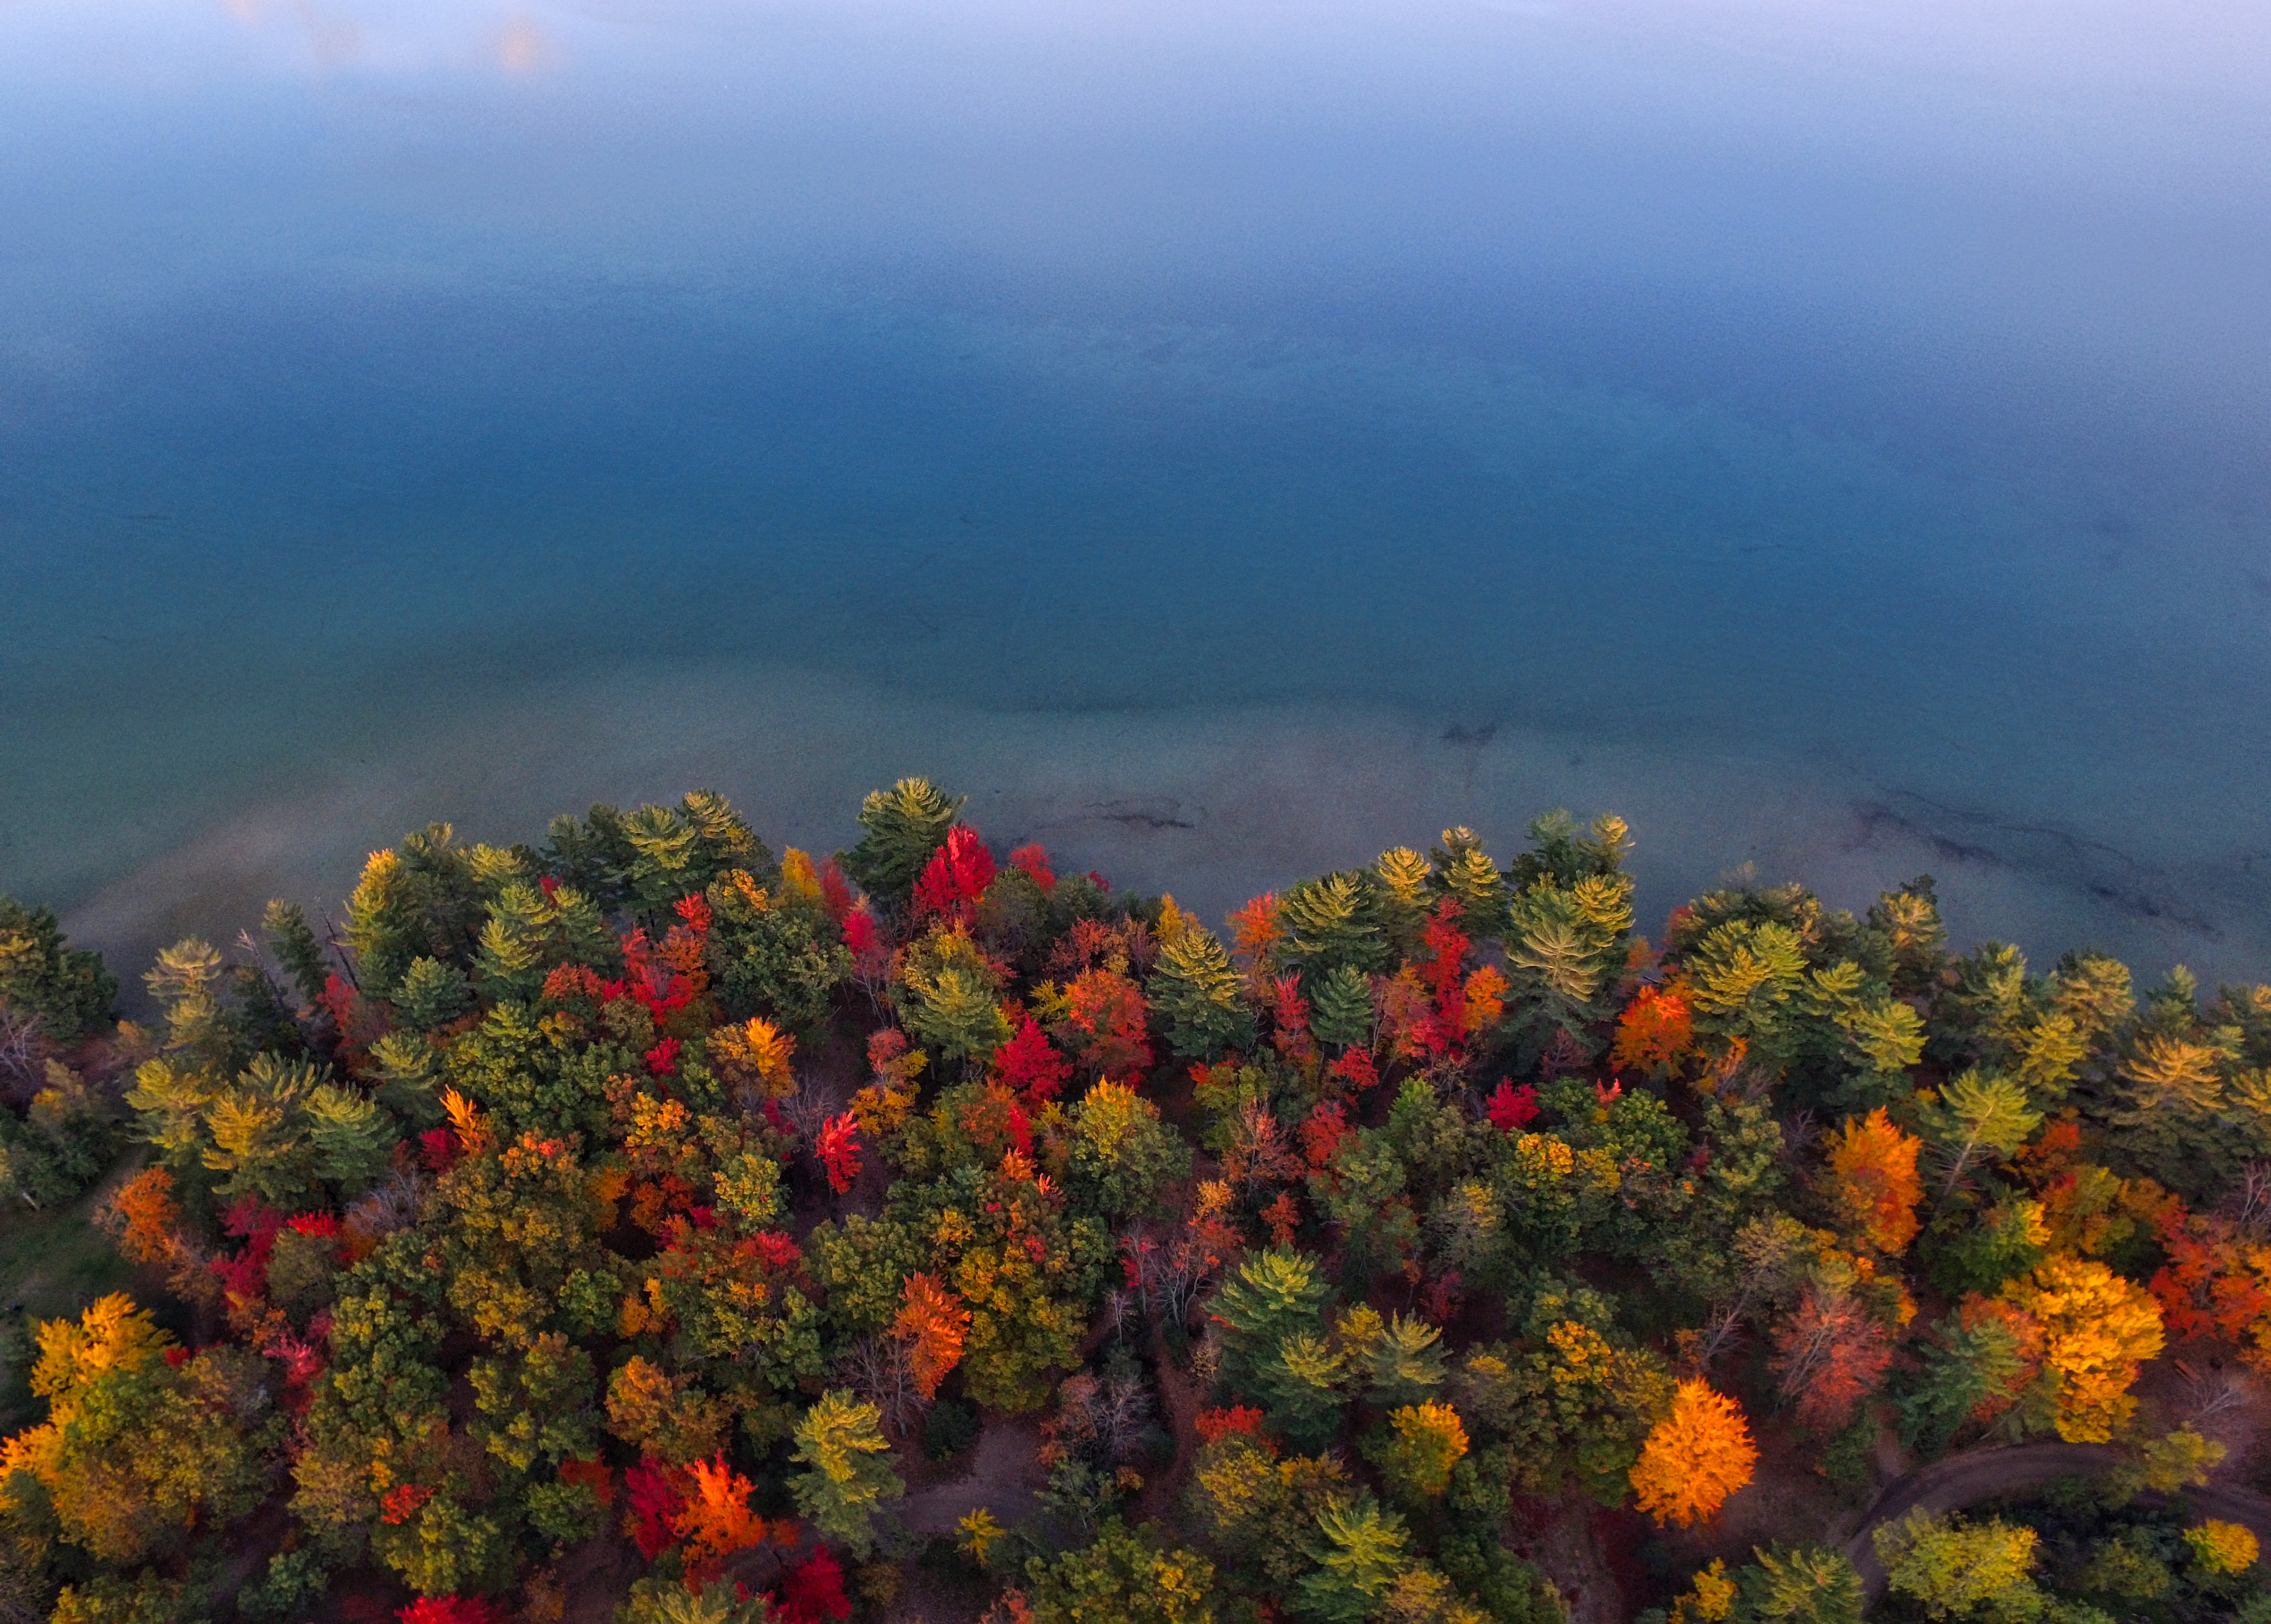
landscape, sea, coast, tree, nature, forest, ocean, horizon, mountain, plant, sky, field, sunlight, morning, leaf, fall, hill, flower, autumn, flora, wildflower, habitat, landform, natural environment, land plant